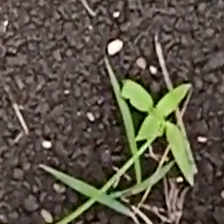
Weed species: Digitaria_SP_(Digitaria Sanguinalis )